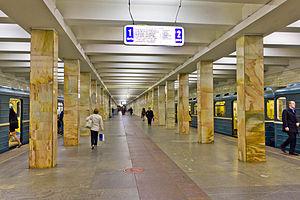
La liste des stations du métro de Moscou présente les stations des 12 lignes qui composent le métro de Moscou aujourd'hui.
Novye Tcheriomouchki est une station de la ligne Kaloujsko-Rijskaïa du métro de Moscou, située sur le territoire du raion Tcheriomouchki dans le district administratif sud-ouest de Moscou.